South America

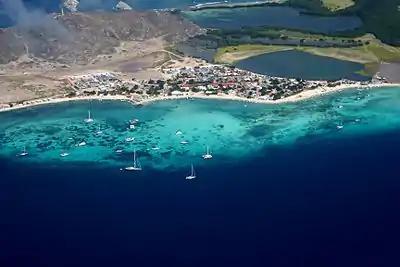
The Gran Roque village, the largest settlement of the Los Roques Archipelago, Venezuela

South America occupies the southern portion of the Americas. The continent is generally delimited on the northwest by the Darién watershed along the Colombia–Panama border, although some may consider the border instead to be the Panama Canal. Geopolitically and geographically, all of Panama – including the segment east of the Panama Canal in the isthmus – is typically included in North America alone and among the countries of Central America. Almost all of mainland South America sits on the South American Plate.